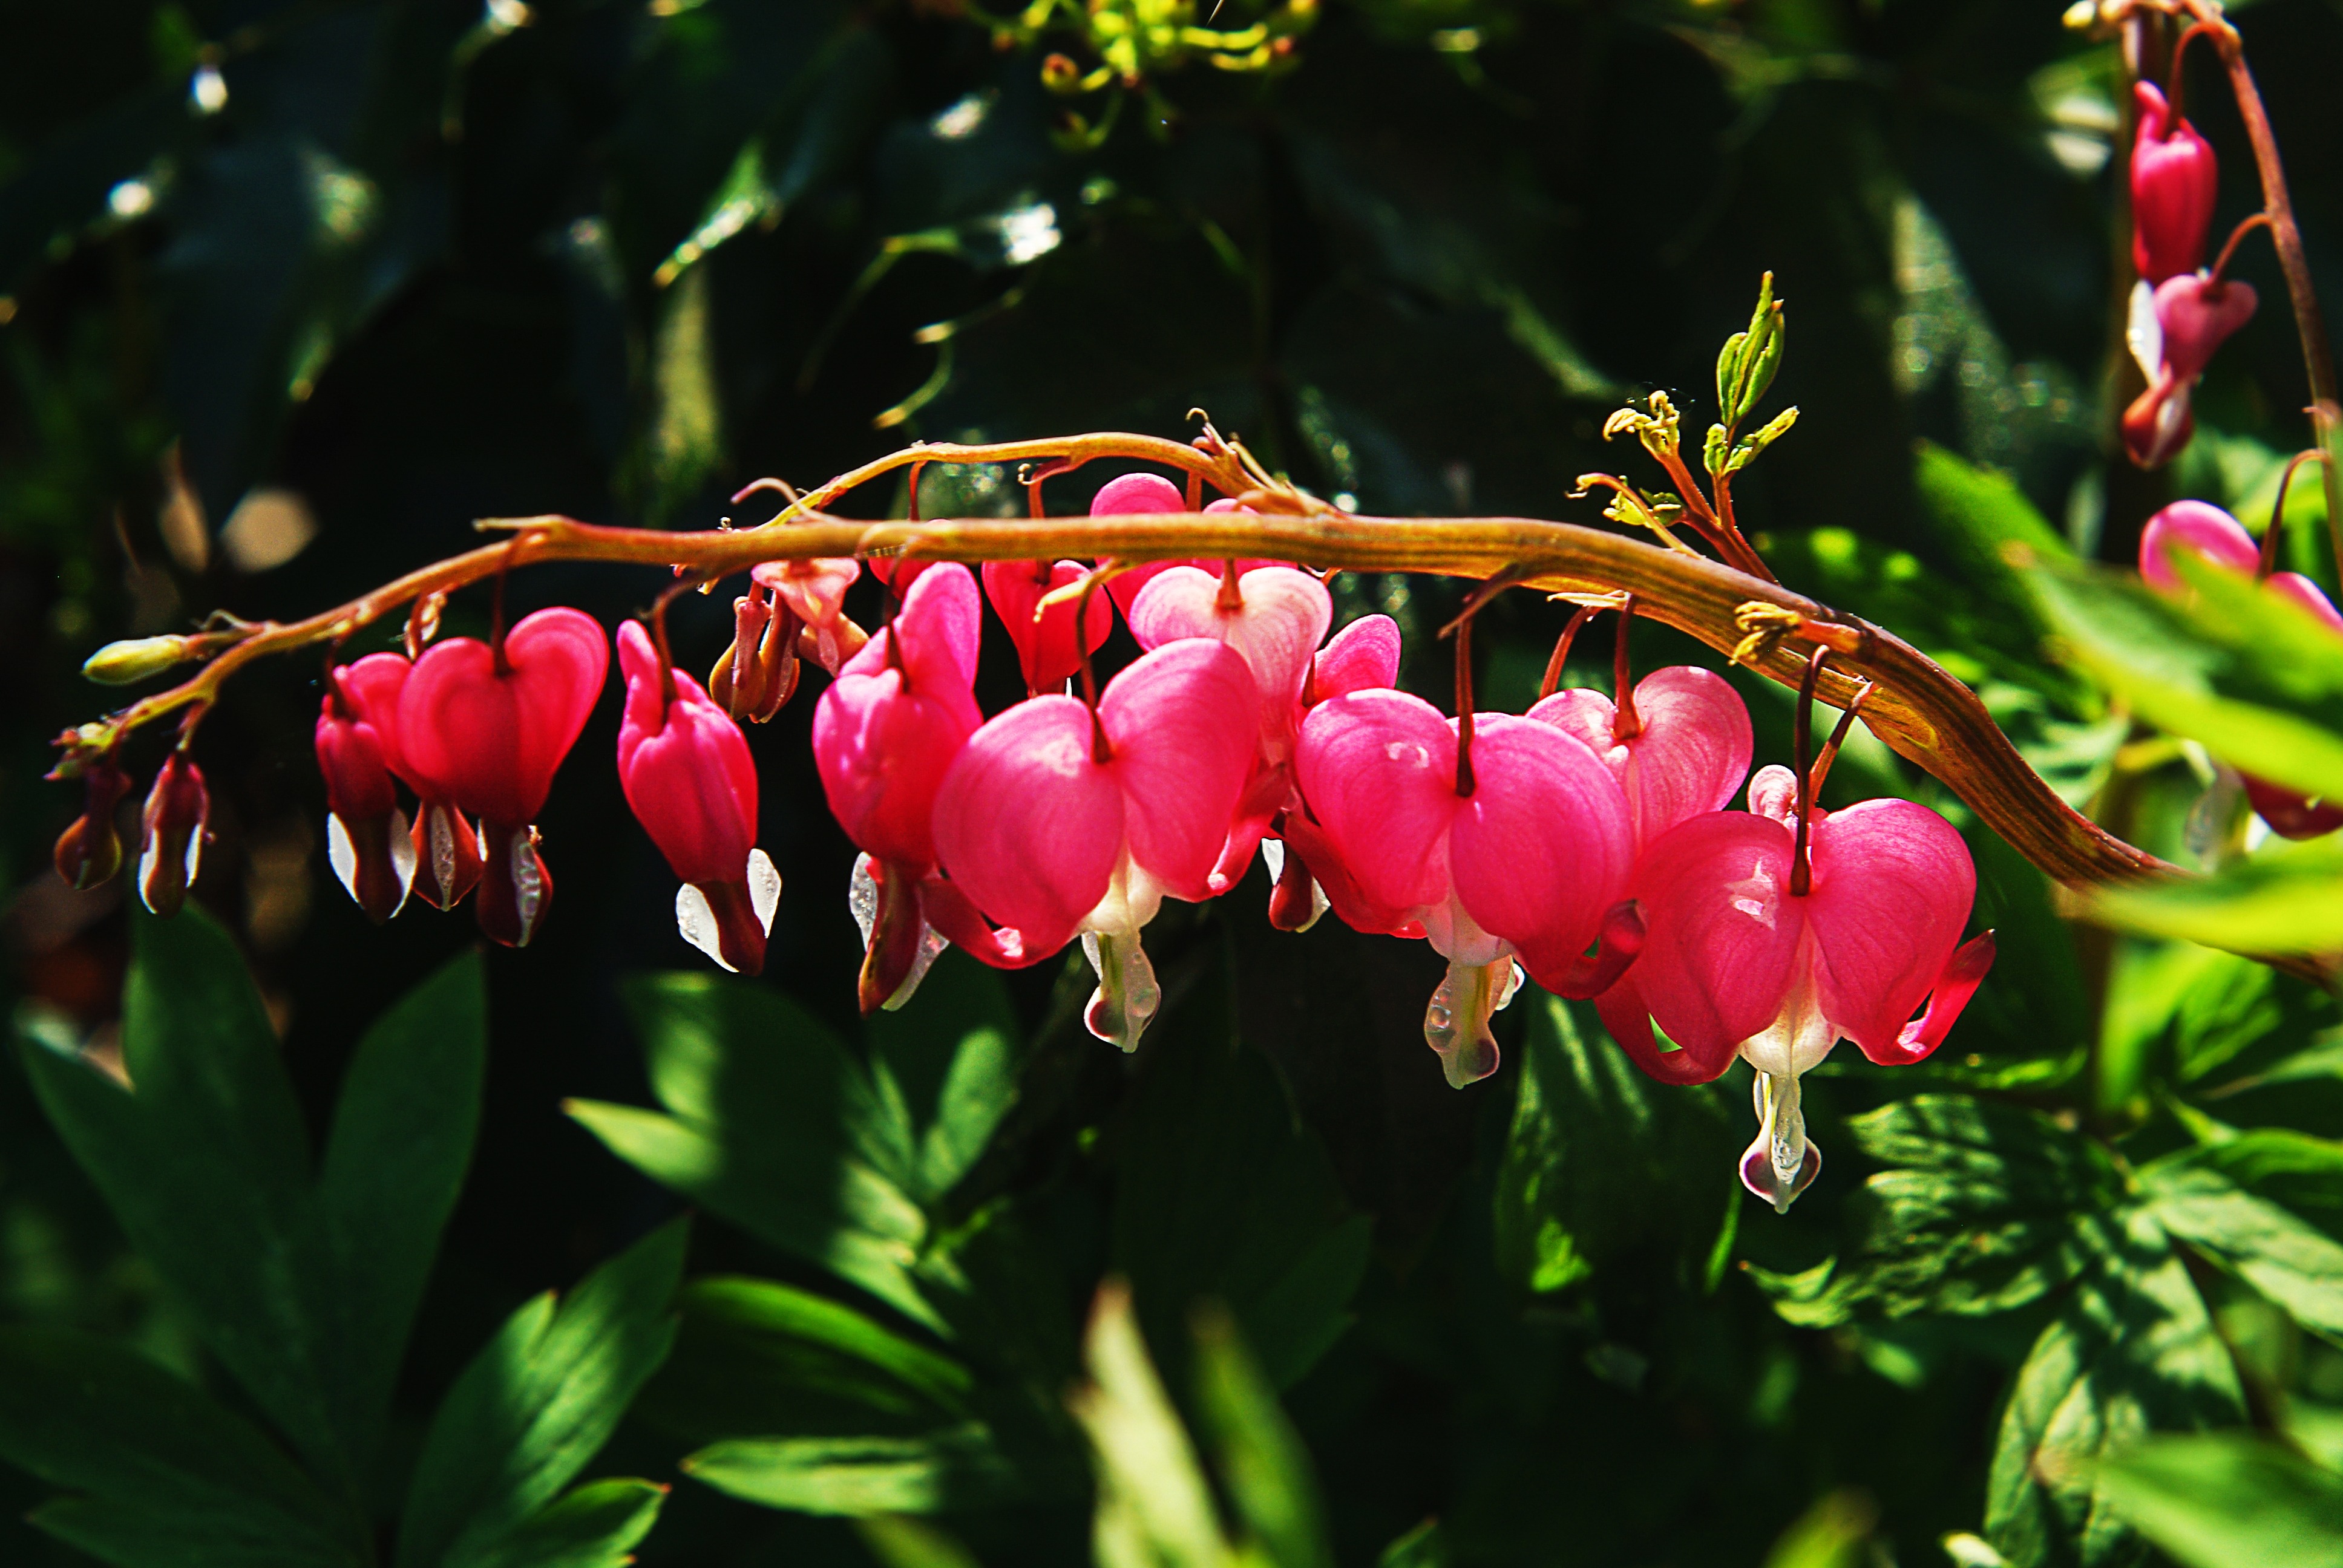
nature, branch, blossom, plant, leaf, flower, petal, bloom, green, red, botany, colorful, flora, wildflower, shrub, macro photography, flowering plant, natural pink, bleeding heart, woody plant, land plant